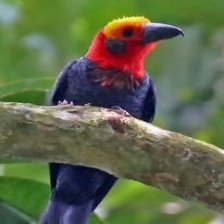
Species: BORNEAN BRISTLEHEAD
Scientific name: PITYRIASIS GYMNOCEPHALA